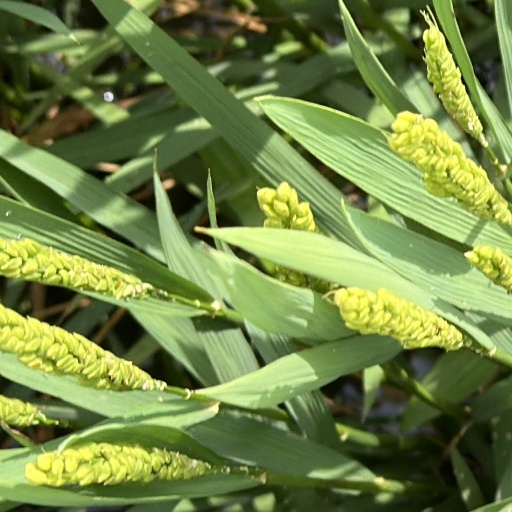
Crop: rice